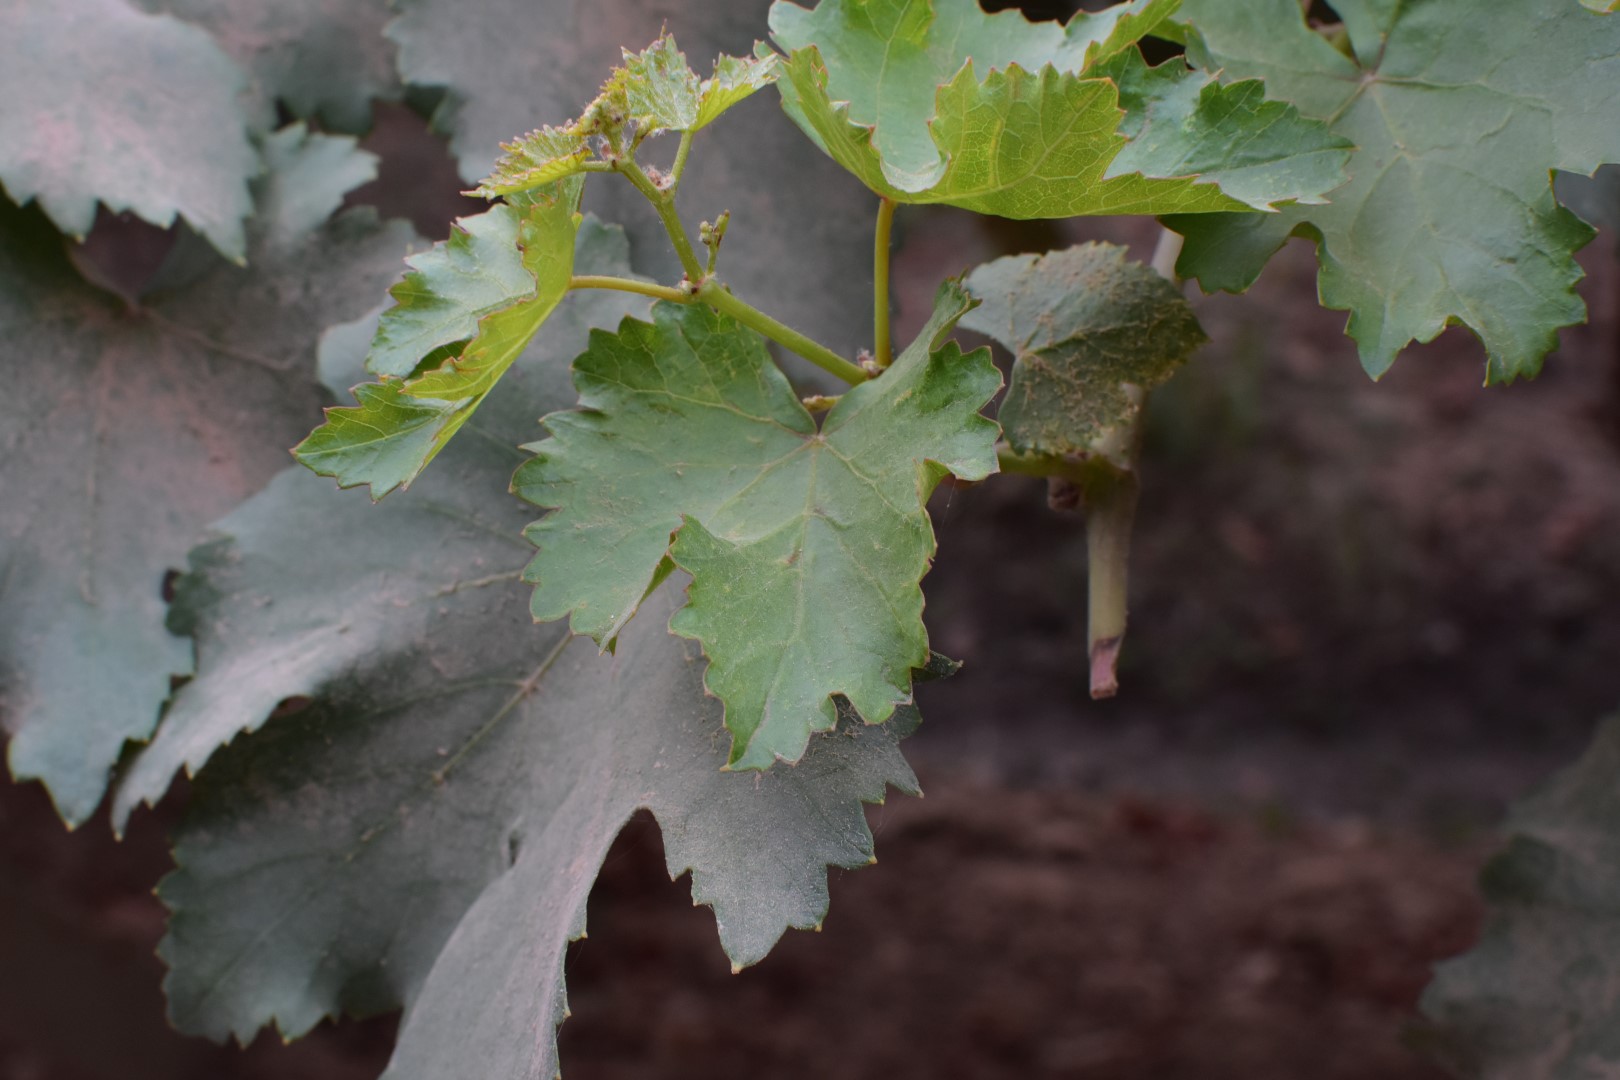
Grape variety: Kamali